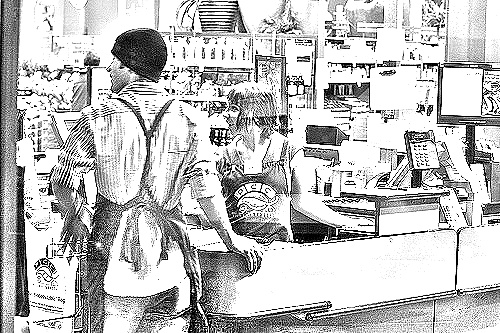
Portrait style: Sketch Portrait